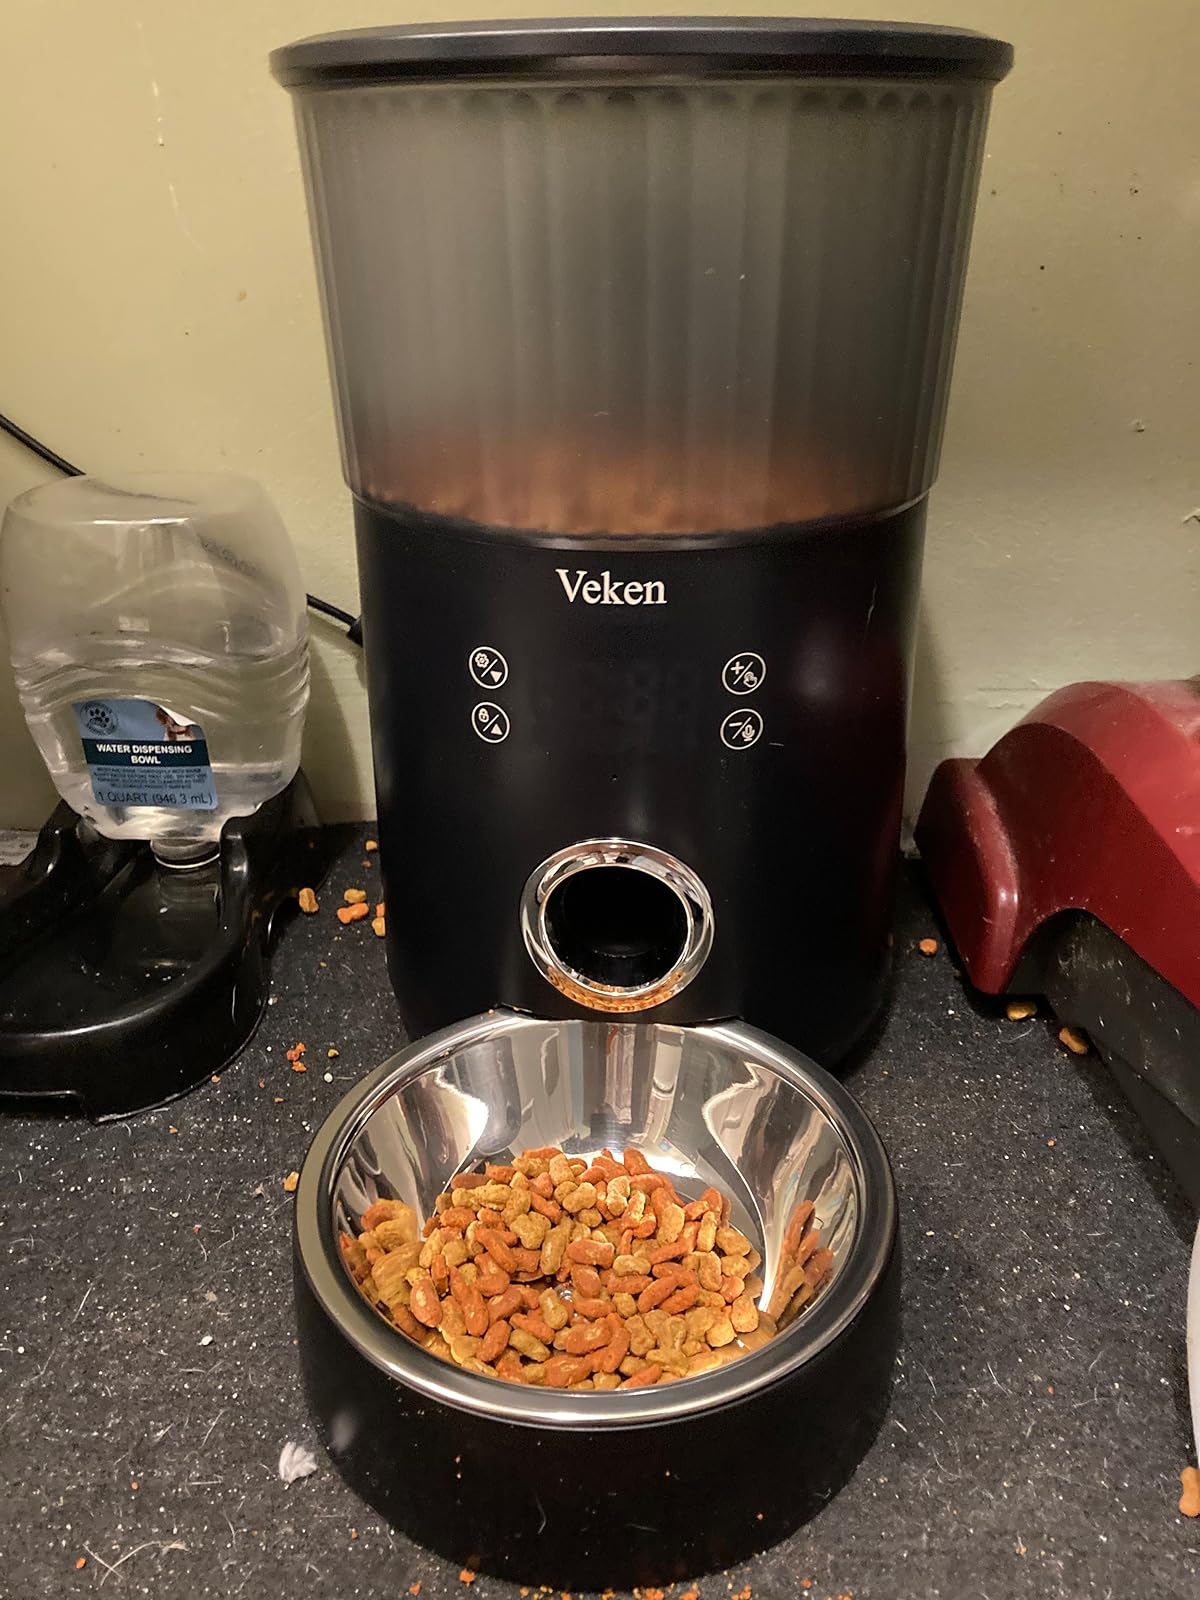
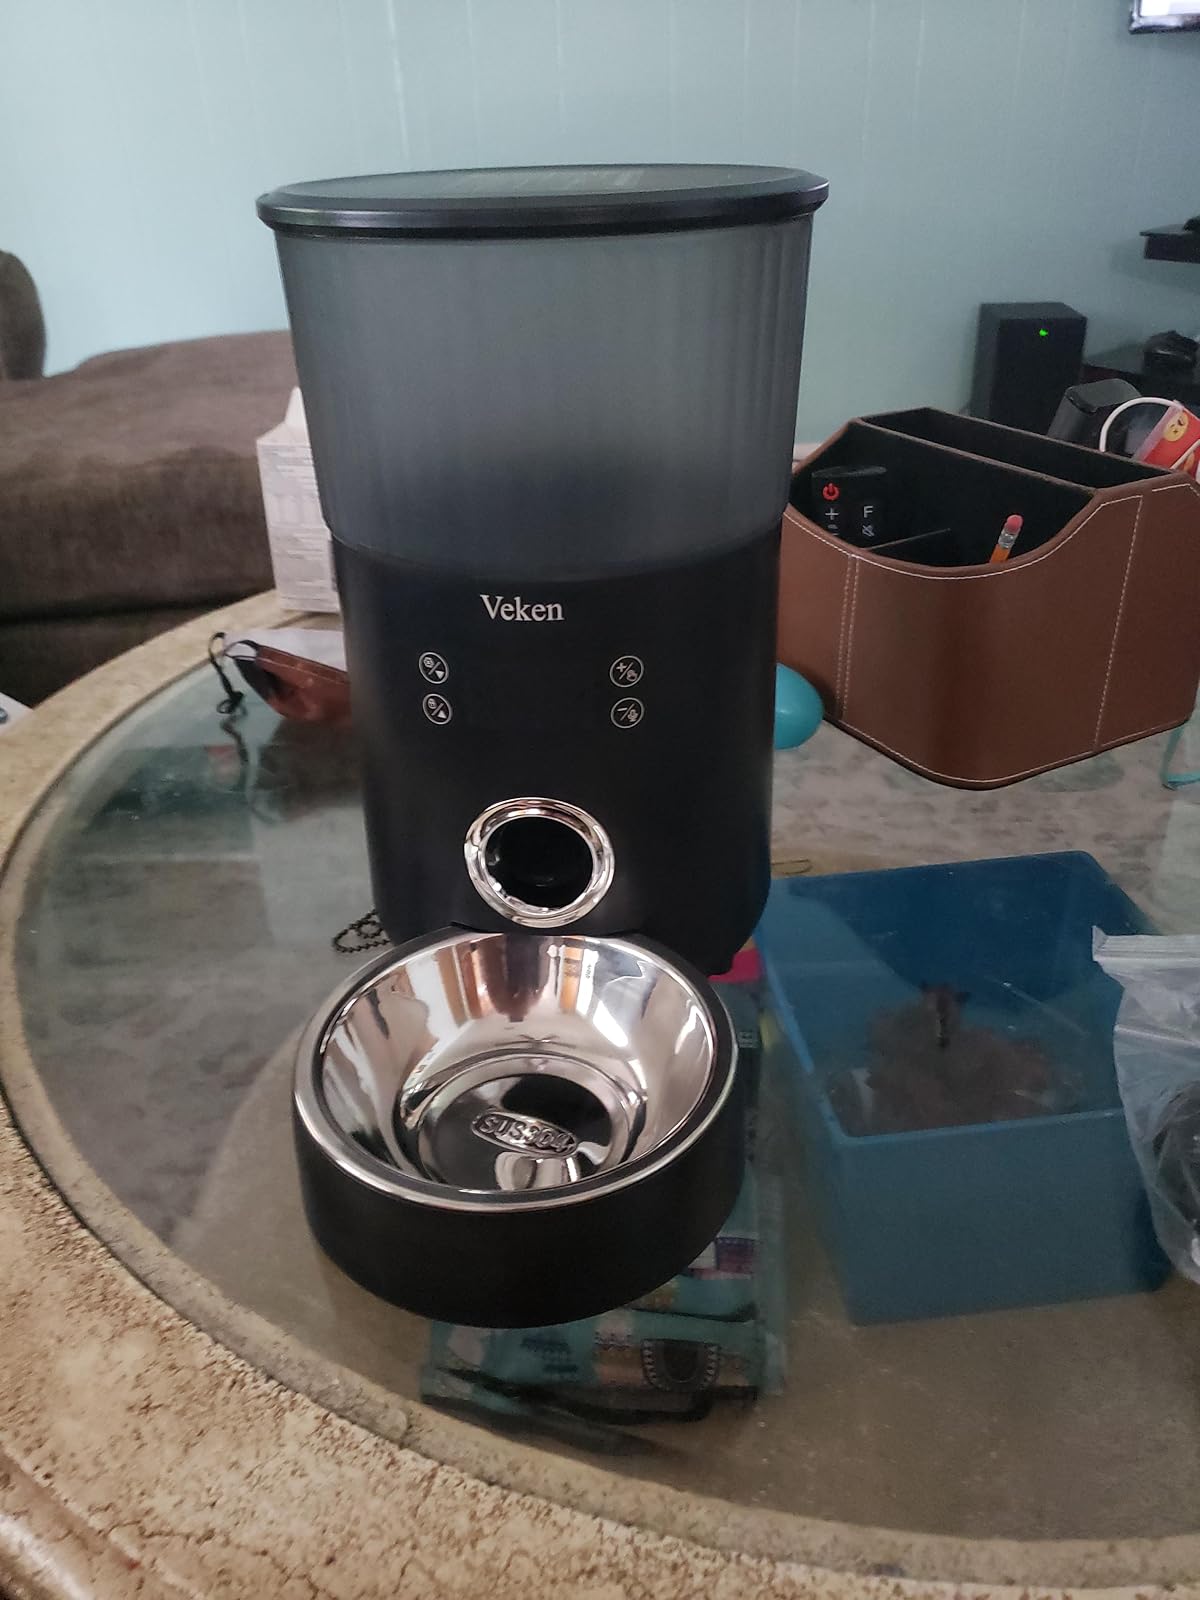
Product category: items_feeder
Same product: yes